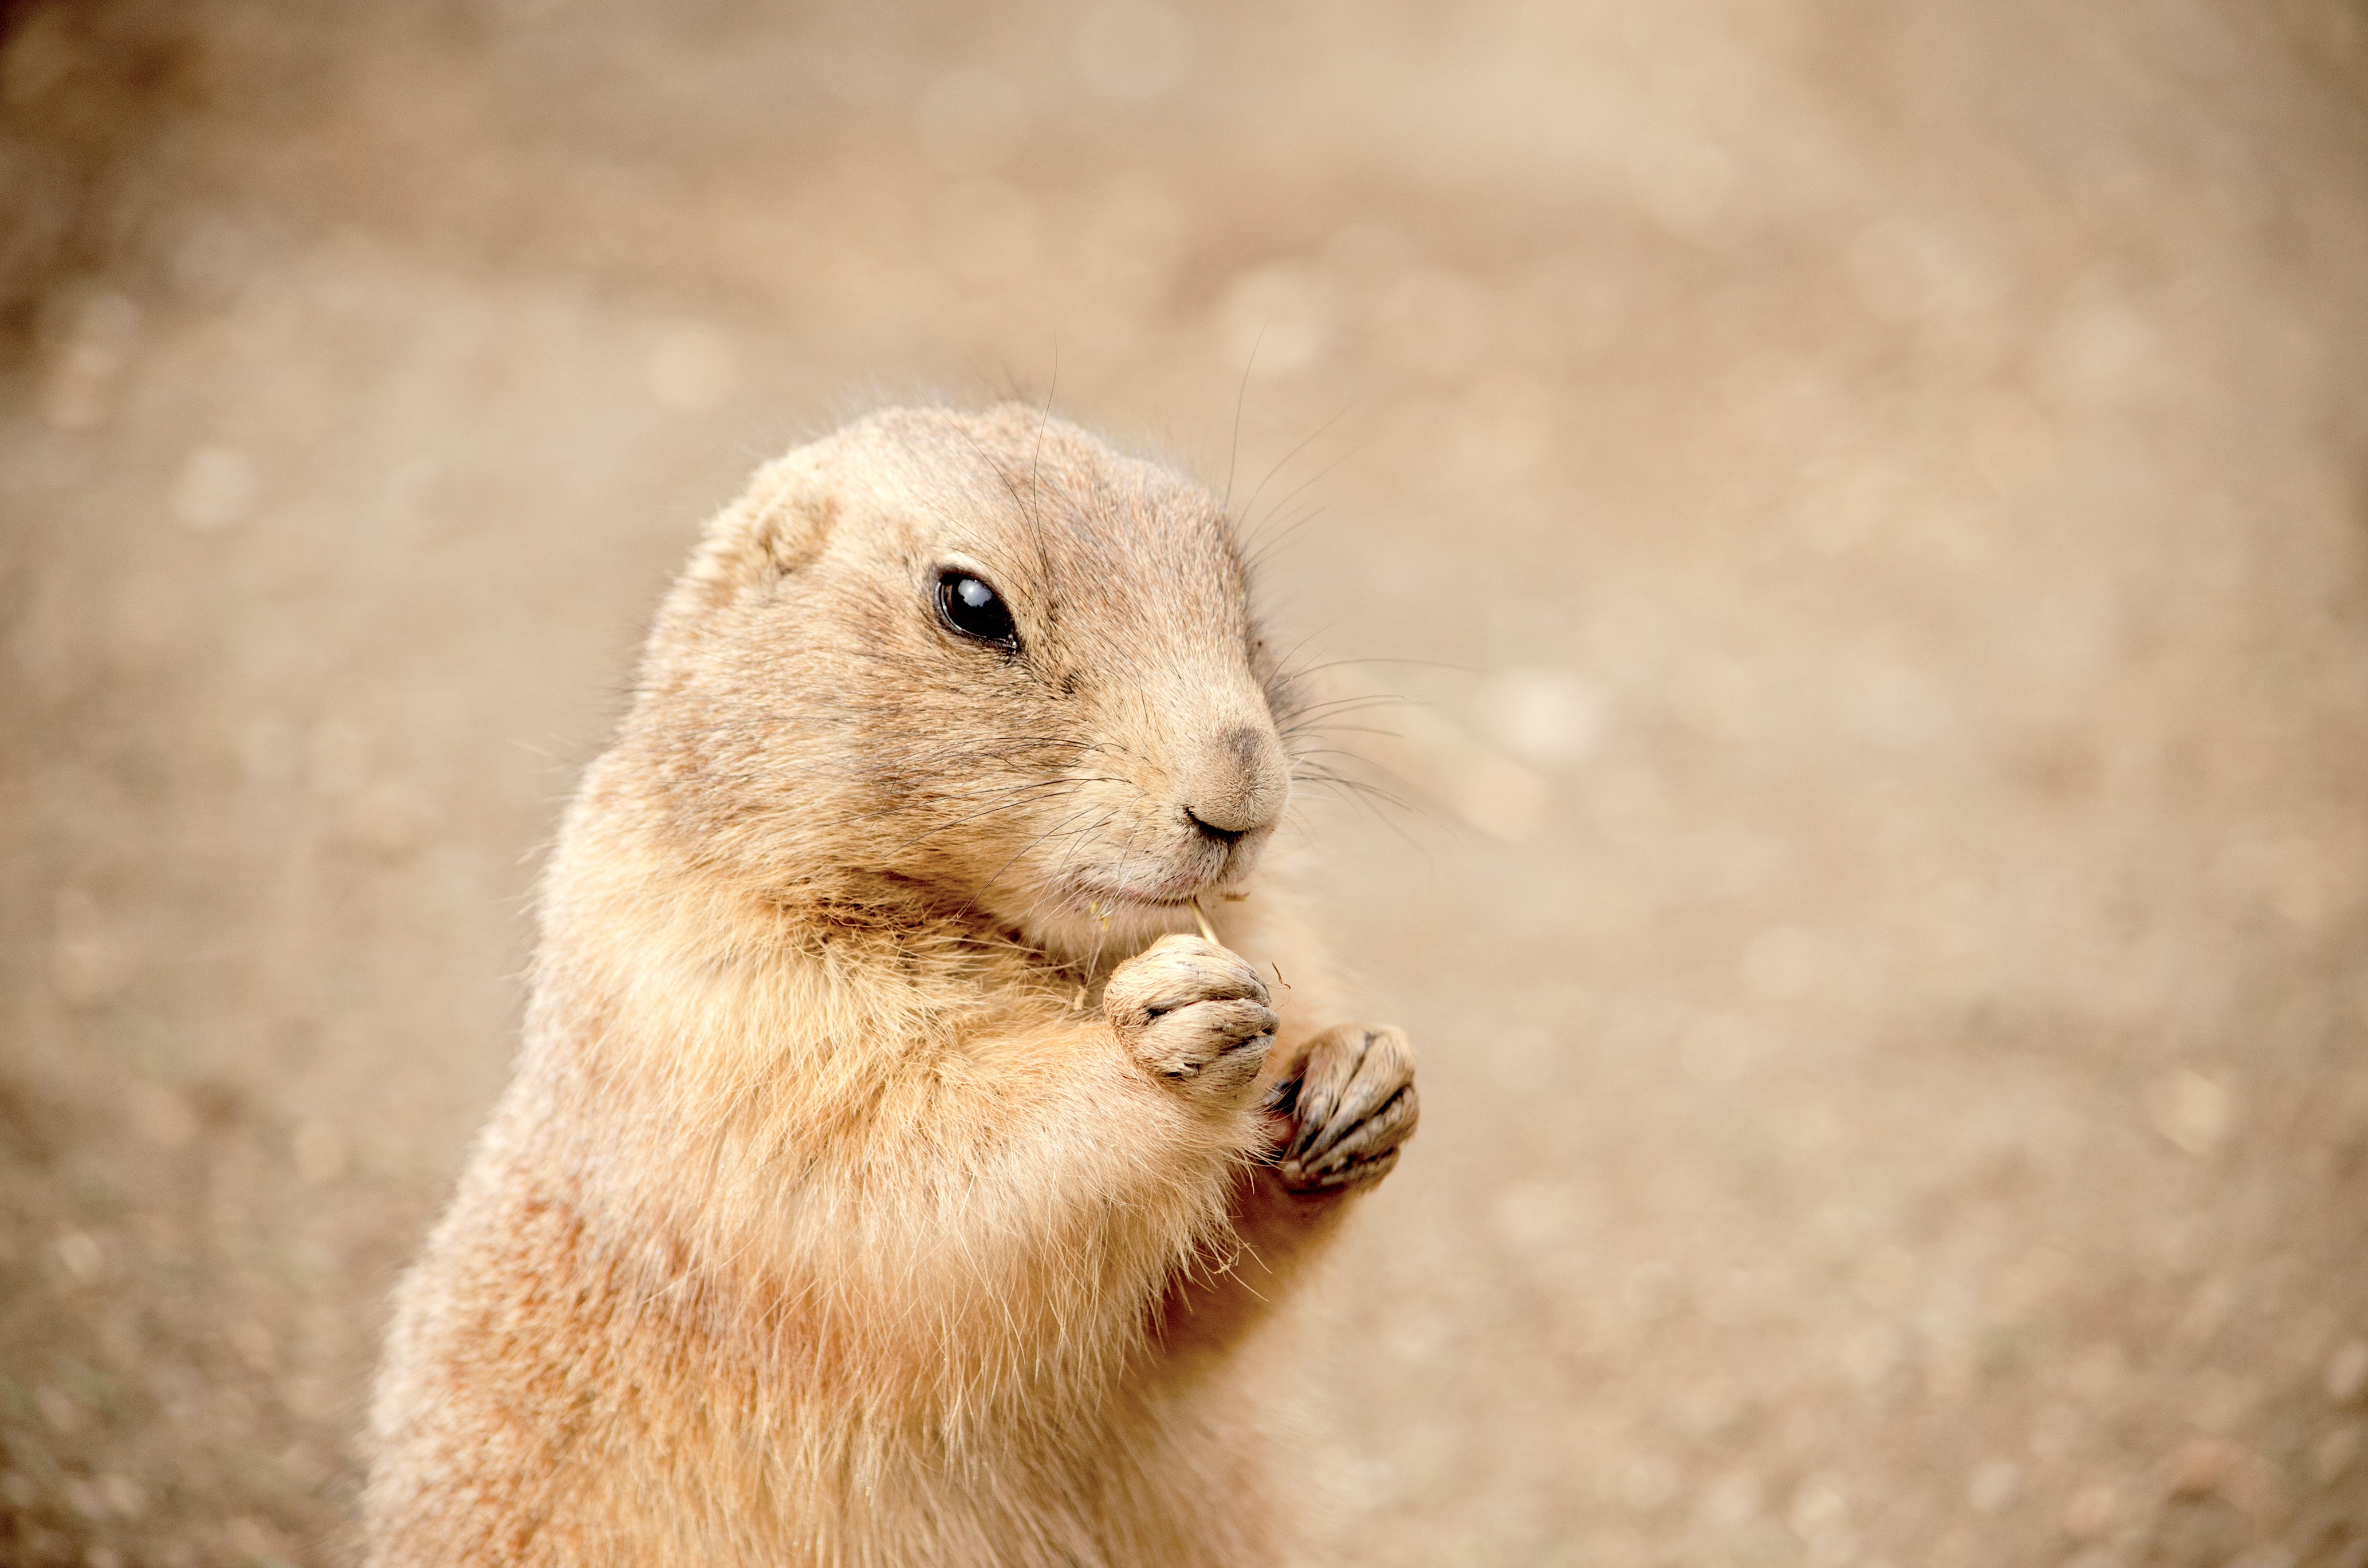
wildlife, zoo, mammal, squirrel, croissant, eat, rodent, fauna, close up, whiskers, furry, vertebrate, nager, otter, tiergarten, marmot, prairie dog, gophers, gerbil